Jehan Daruvala

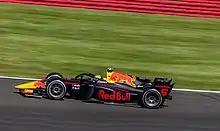
Daruvala driving for Carlin during the 2021 Silverstone Formula 2 round

Before Daruvala's main campaign, he took part in the 2021 F3 Asian Championship with Mumbai Falcons. Overall, he claimed three victories and eight podiums. This saw him rank third in the championship, behind Pierre-Louis Chovet and champion Guanyu Zhou.